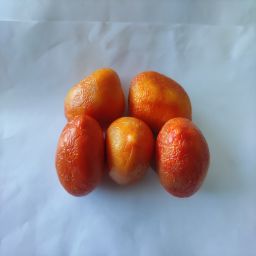
Crop: Tomato
Quality: Old